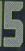
Number: 5